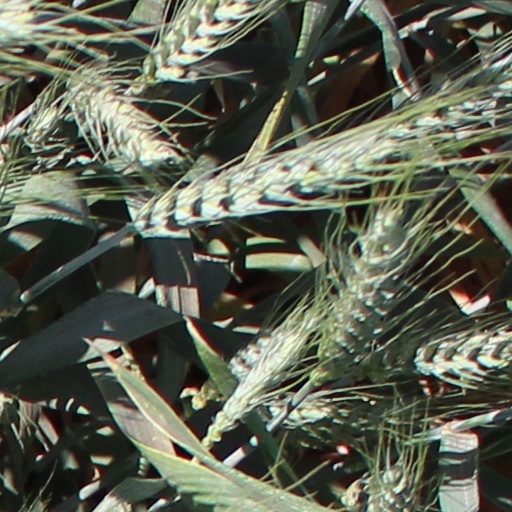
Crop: wheat